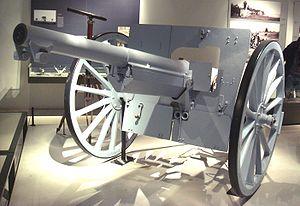
La bataille d'Elhri est appelée dans le jargon militaire de l'armée française Affaire de Khénifra est une bataille qui a opposé la France et la tribu amazighes Zayanes près du village d'Elhri à 15 km de Khénifra dans le cadre de la guerre du Maroc et du plan d'action dans le cadre de la pacification des zones tribales rebelles. La bataille s'est soldée par une victoire des Zayanes face au colonel Laverdure le 13 novembre 1914. La bataille d’Elhri est, de l'aveu même des Français, le plus grand désastre connu par leur armée dans toute leur campagne en Afrique du Nord.
Le feu roulant de l'artillerie est une technique de combat imaginée en juillet 1918, durant la Première Guerre mondiale, par le général français Charles Mangin qui applique la tactique du feu roulant sur l'armée allemande partout où elle recule, la désorganisant dans sa retraite.